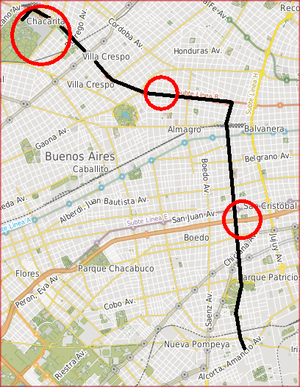
La Semaine tragique est le nom donné en Argentine à la répression et aux massacres qui furent commis à Buenos Aires sur des ouvriers grévistes dans la semaine du 7 au 14 janvier 1919, sous le gouvernement radical d’Hipólito Yrigoyen, et lors desquels furent assassinées plusieurs centaines de personnes. Cet événement donna lieu par ailleurs à l’unique pogrom jamais enregistré en Amérique. Certains historiens soutiennent que ce ne fut là que le premier d’une série d’actes de terrorisme d'État perpétrés par le gouvernement radical d’Yrigoyen, série dans laquelle viendront s’inscrire également les exécutions de milliers de grévistes lors de la Patagonie rebelle de 1921, survenue également sous le mandat présidentiel du même Yrigoyen.